List of solar eclipses visible from the United States

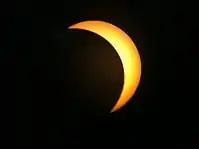
A view of the solar eclipse on August 21, 2017 from Ellicott City, Maryland, during its partial phase.

From 1900 to 2100, the state of Hawaii will have recorded a total of 84 solar eclipses, two of which are annular eclipses and one of which is a total eclipse. The two annular solar eclipses will occur on February 5, 2046 and March 10, 2100. One total solar eclipse occurred on July 11, 1991.